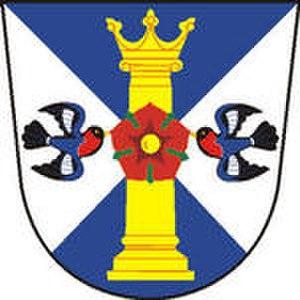
Lutonina est une commune du district et de la région de Zlín, en République tchèque. Sa population s'élevait à 412 habitants en 2018.